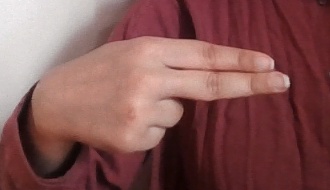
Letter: ain